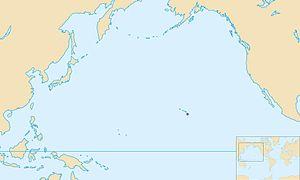
situation du volcan Mauna Kea dans le monde